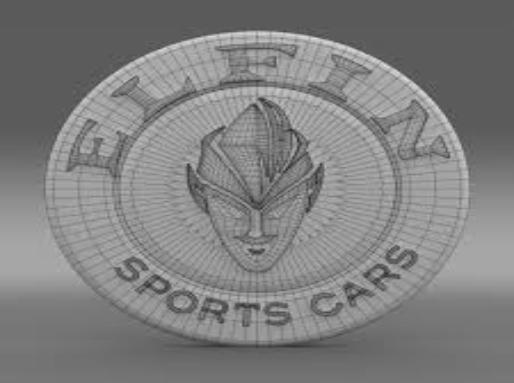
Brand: Elfin
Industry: Others